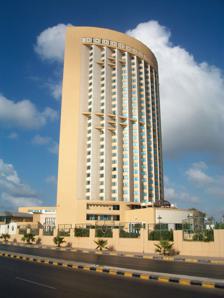
Building: Corinthia Hotel Tripoli
Country: Unknown
Year built: 2003
Five star skyscraper hotel in Tripoli, Libya Corinthia Hotel Tripoli The Corinthia Hotel main tower. Location within Tripoli, Libya Hotel chain Corinthia Hotels General information Location Tripoli, Libya Address Souk Al Thulatha Al Gadim Coordinates 32°53′50″N 13°10′13″E / 32.89722°N 13.17028°E / 32.89722; 13.17028 Opening 2003 Owner IHI PLC Management Corinthia Hotels Height 394 ft (120 m) Technical details Floor count 28 (tower 1), 14 (tower 2) Other information Number of rooms 319 Number of restaurants 4 The Corinthia Hotel Tripoli , originally known as the Corinthia Bab Africa Hotel , is a five-star skyscraper hotel in Tripoli, Libya . It is located in the city center, near the central business district. It is run by the Maltese Corinthia Hotels International (CHI) plc hotels management company. The hotel was opened in 2003 by Prime Minister , Shukri Ghanem [More information required]. 2015 terror attack Main article: 2015 Corinthia Hotel attack On 27 January 2015 ten people, including five foreigners from France, Italy, Turkey, United Kingdom and the American Crucible LLC security contractor David Berry, were killed in a gun attack. Prior to this attack, six people were injured in a car bomb explosion near the hotel. A group of militants allegedly affiliated with the Islamic State claimed responsibility for the attack. The group, which called itself Islamic State in Tripoli Province, stated the was to avenge the death of Abu Anas al-Libi . See also Hotels portal References